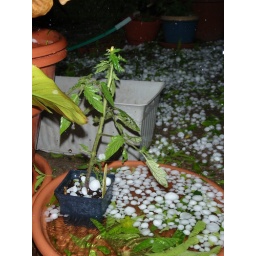
new tomato plant sitting in hail &amp;amp; rain water